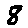
Label: 8